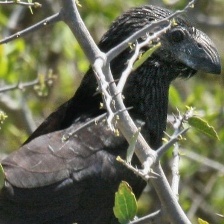
Species: GROVED BILLED ANI
Scientific name: CROTOPHAGA SULCIROSTRIS